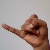
The image shows a hand gesture representing the letter 'J' in Indian Sign Language.